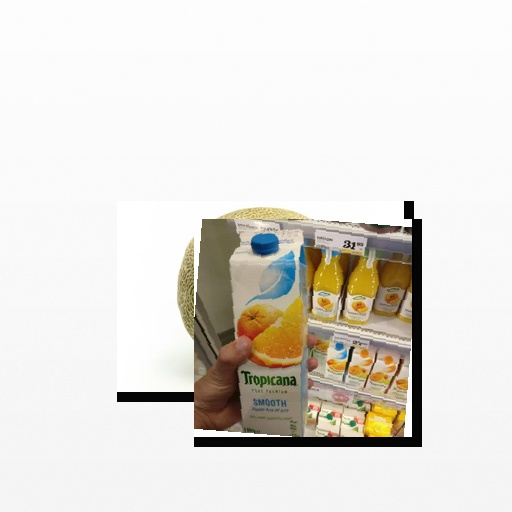
Food items: mixed_juice, cantaloupe